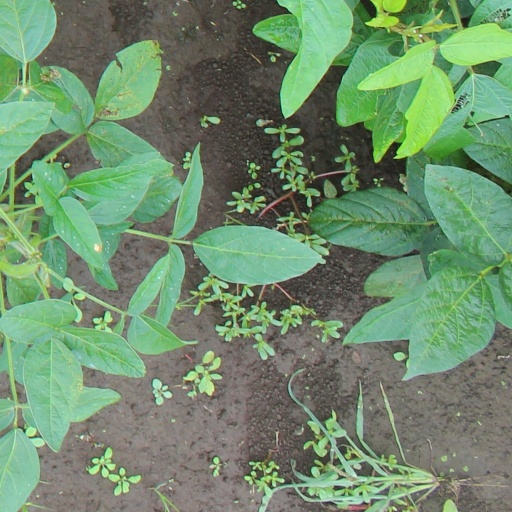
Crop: soybean